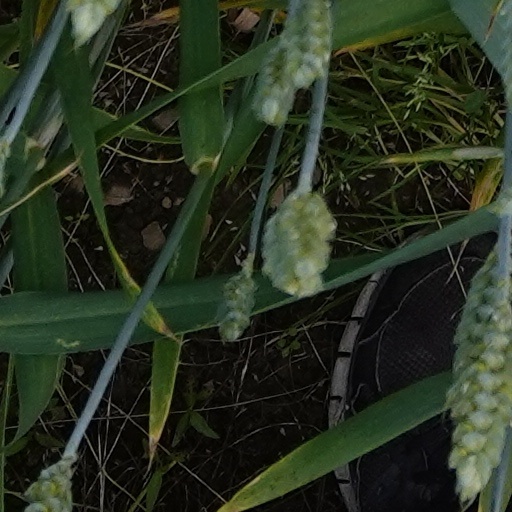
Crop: wheat